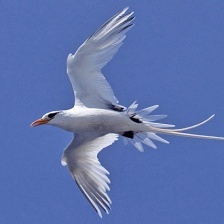
Species: WHITE TAILED TROPIC
Scientific name: PHAETHON LEPTURUS